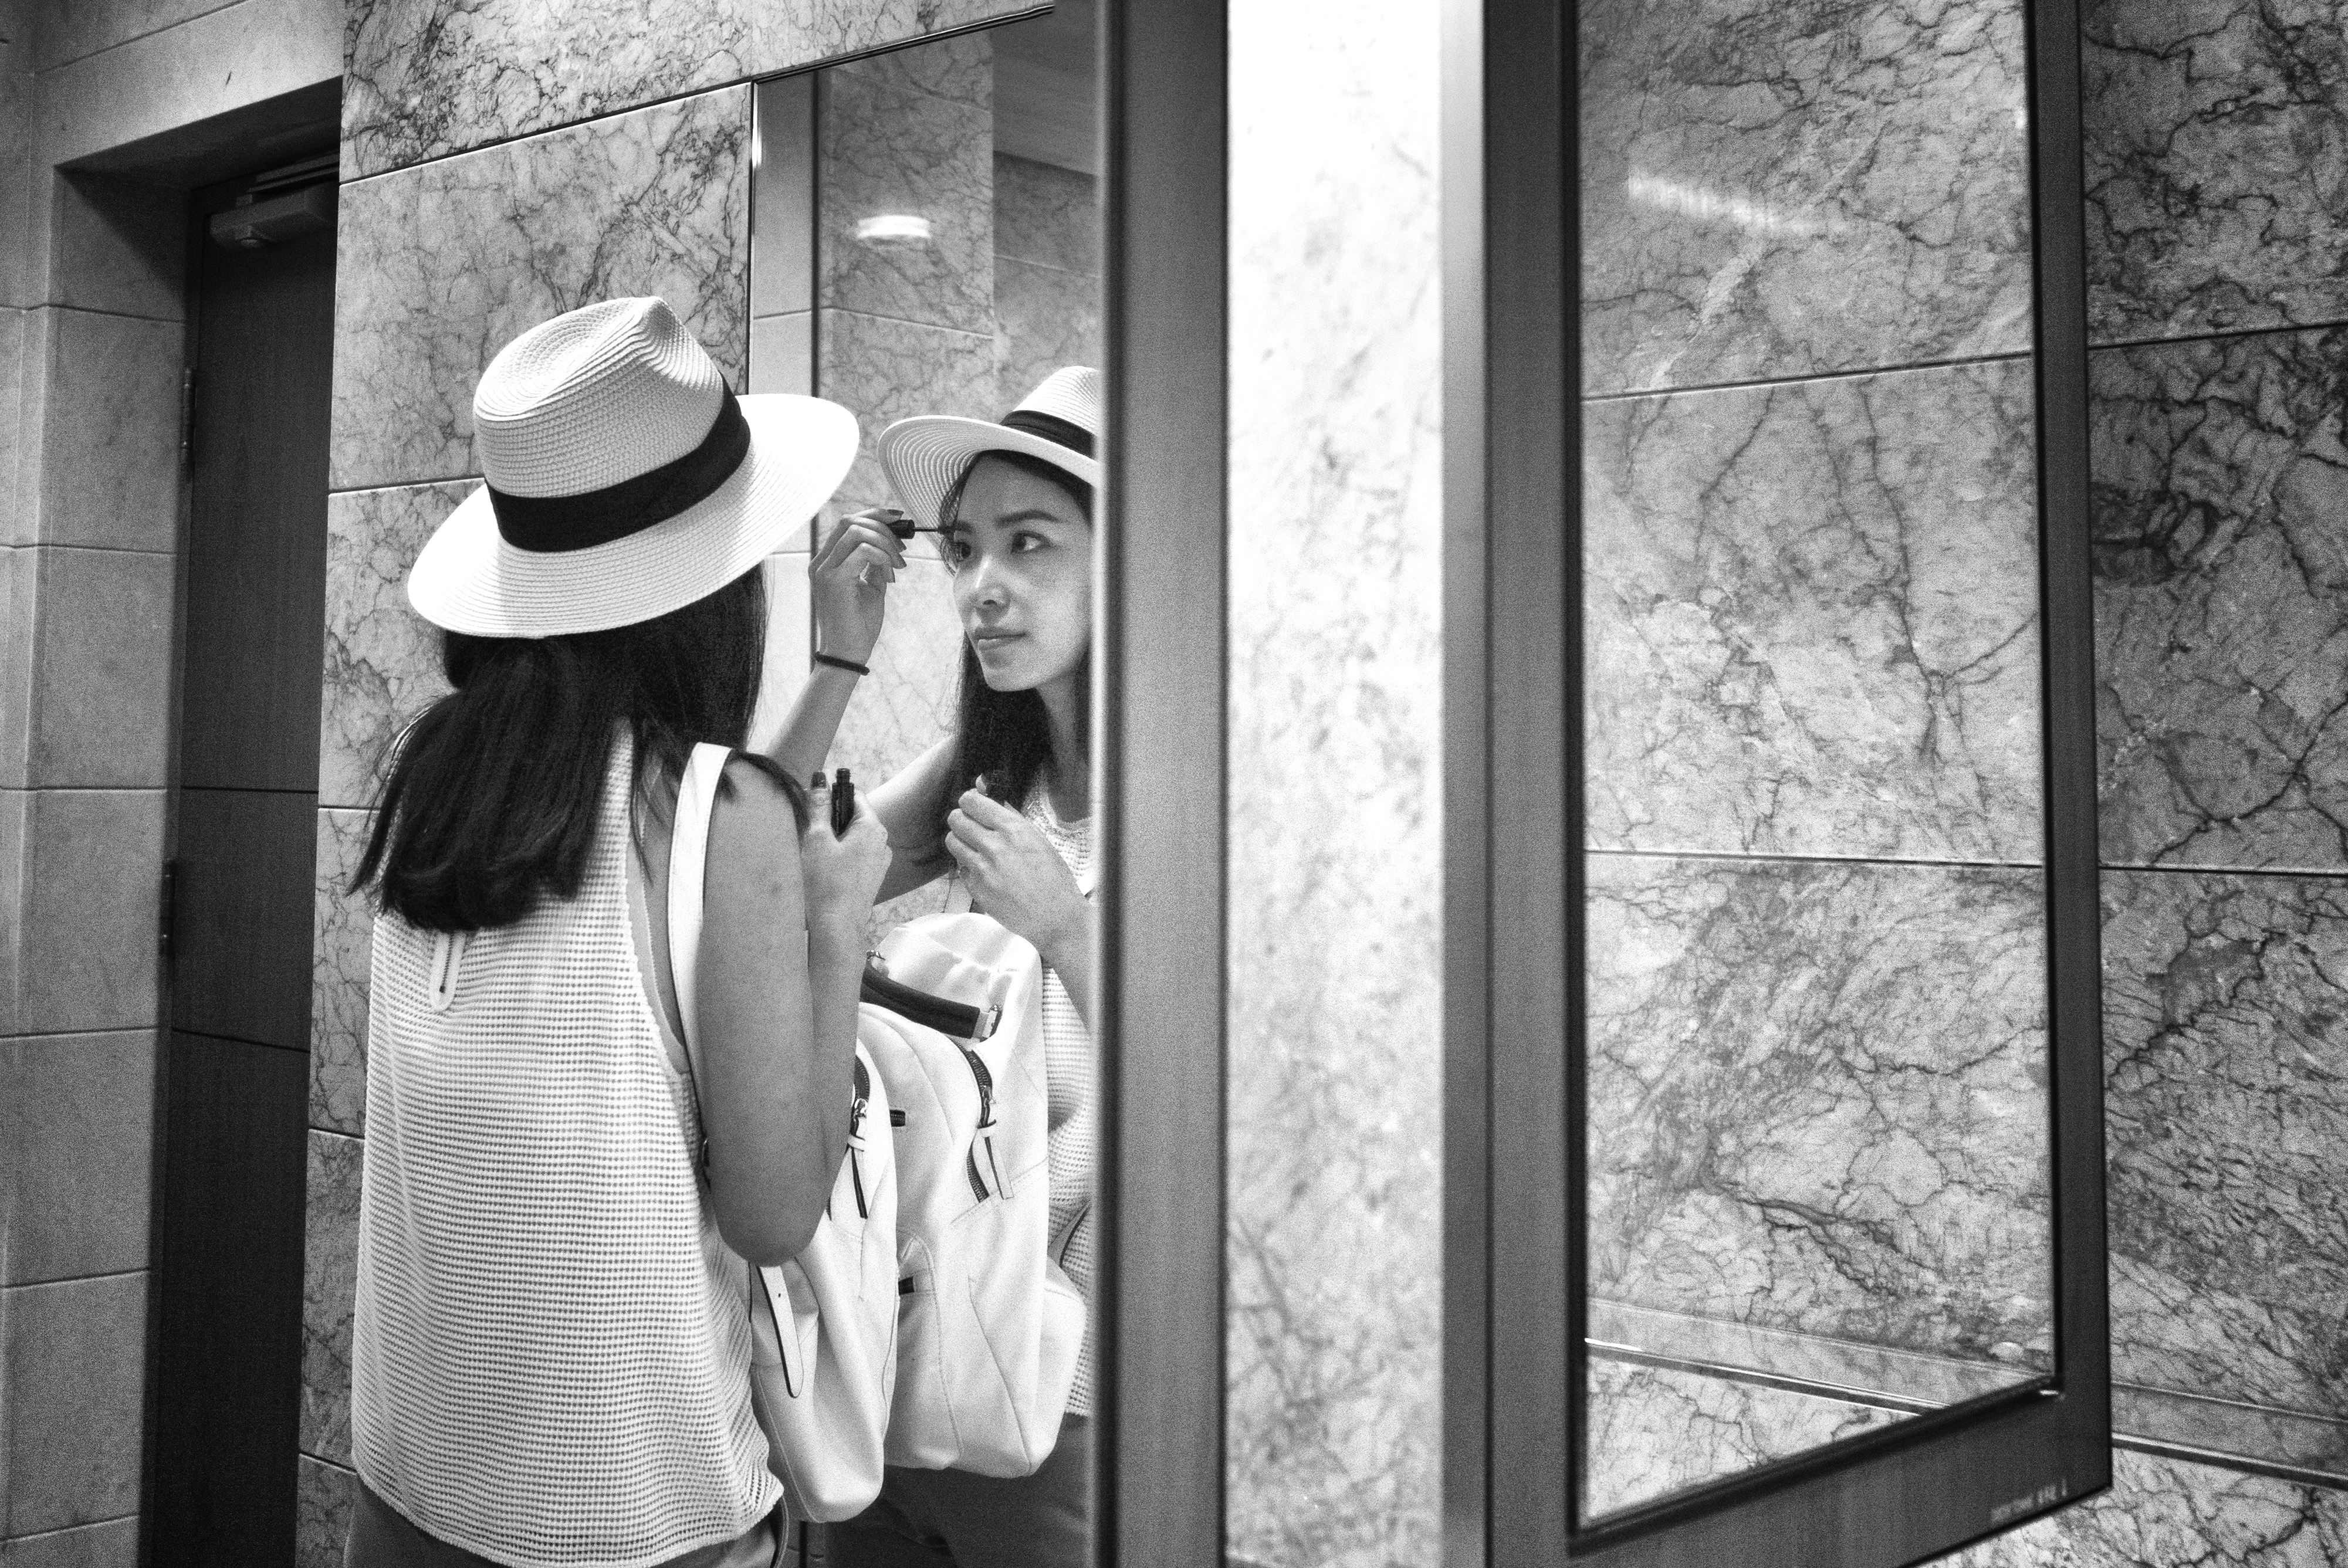
black and white, white, photography, window, black, monochrome, bride, streetphotography, bw, photograph, snapshot, stphotographia, hongkong, streetpics, artinbw, dakohuang, monochrome photography